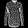
Label: Shirt